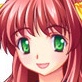
Portrait style: Anime Portrait